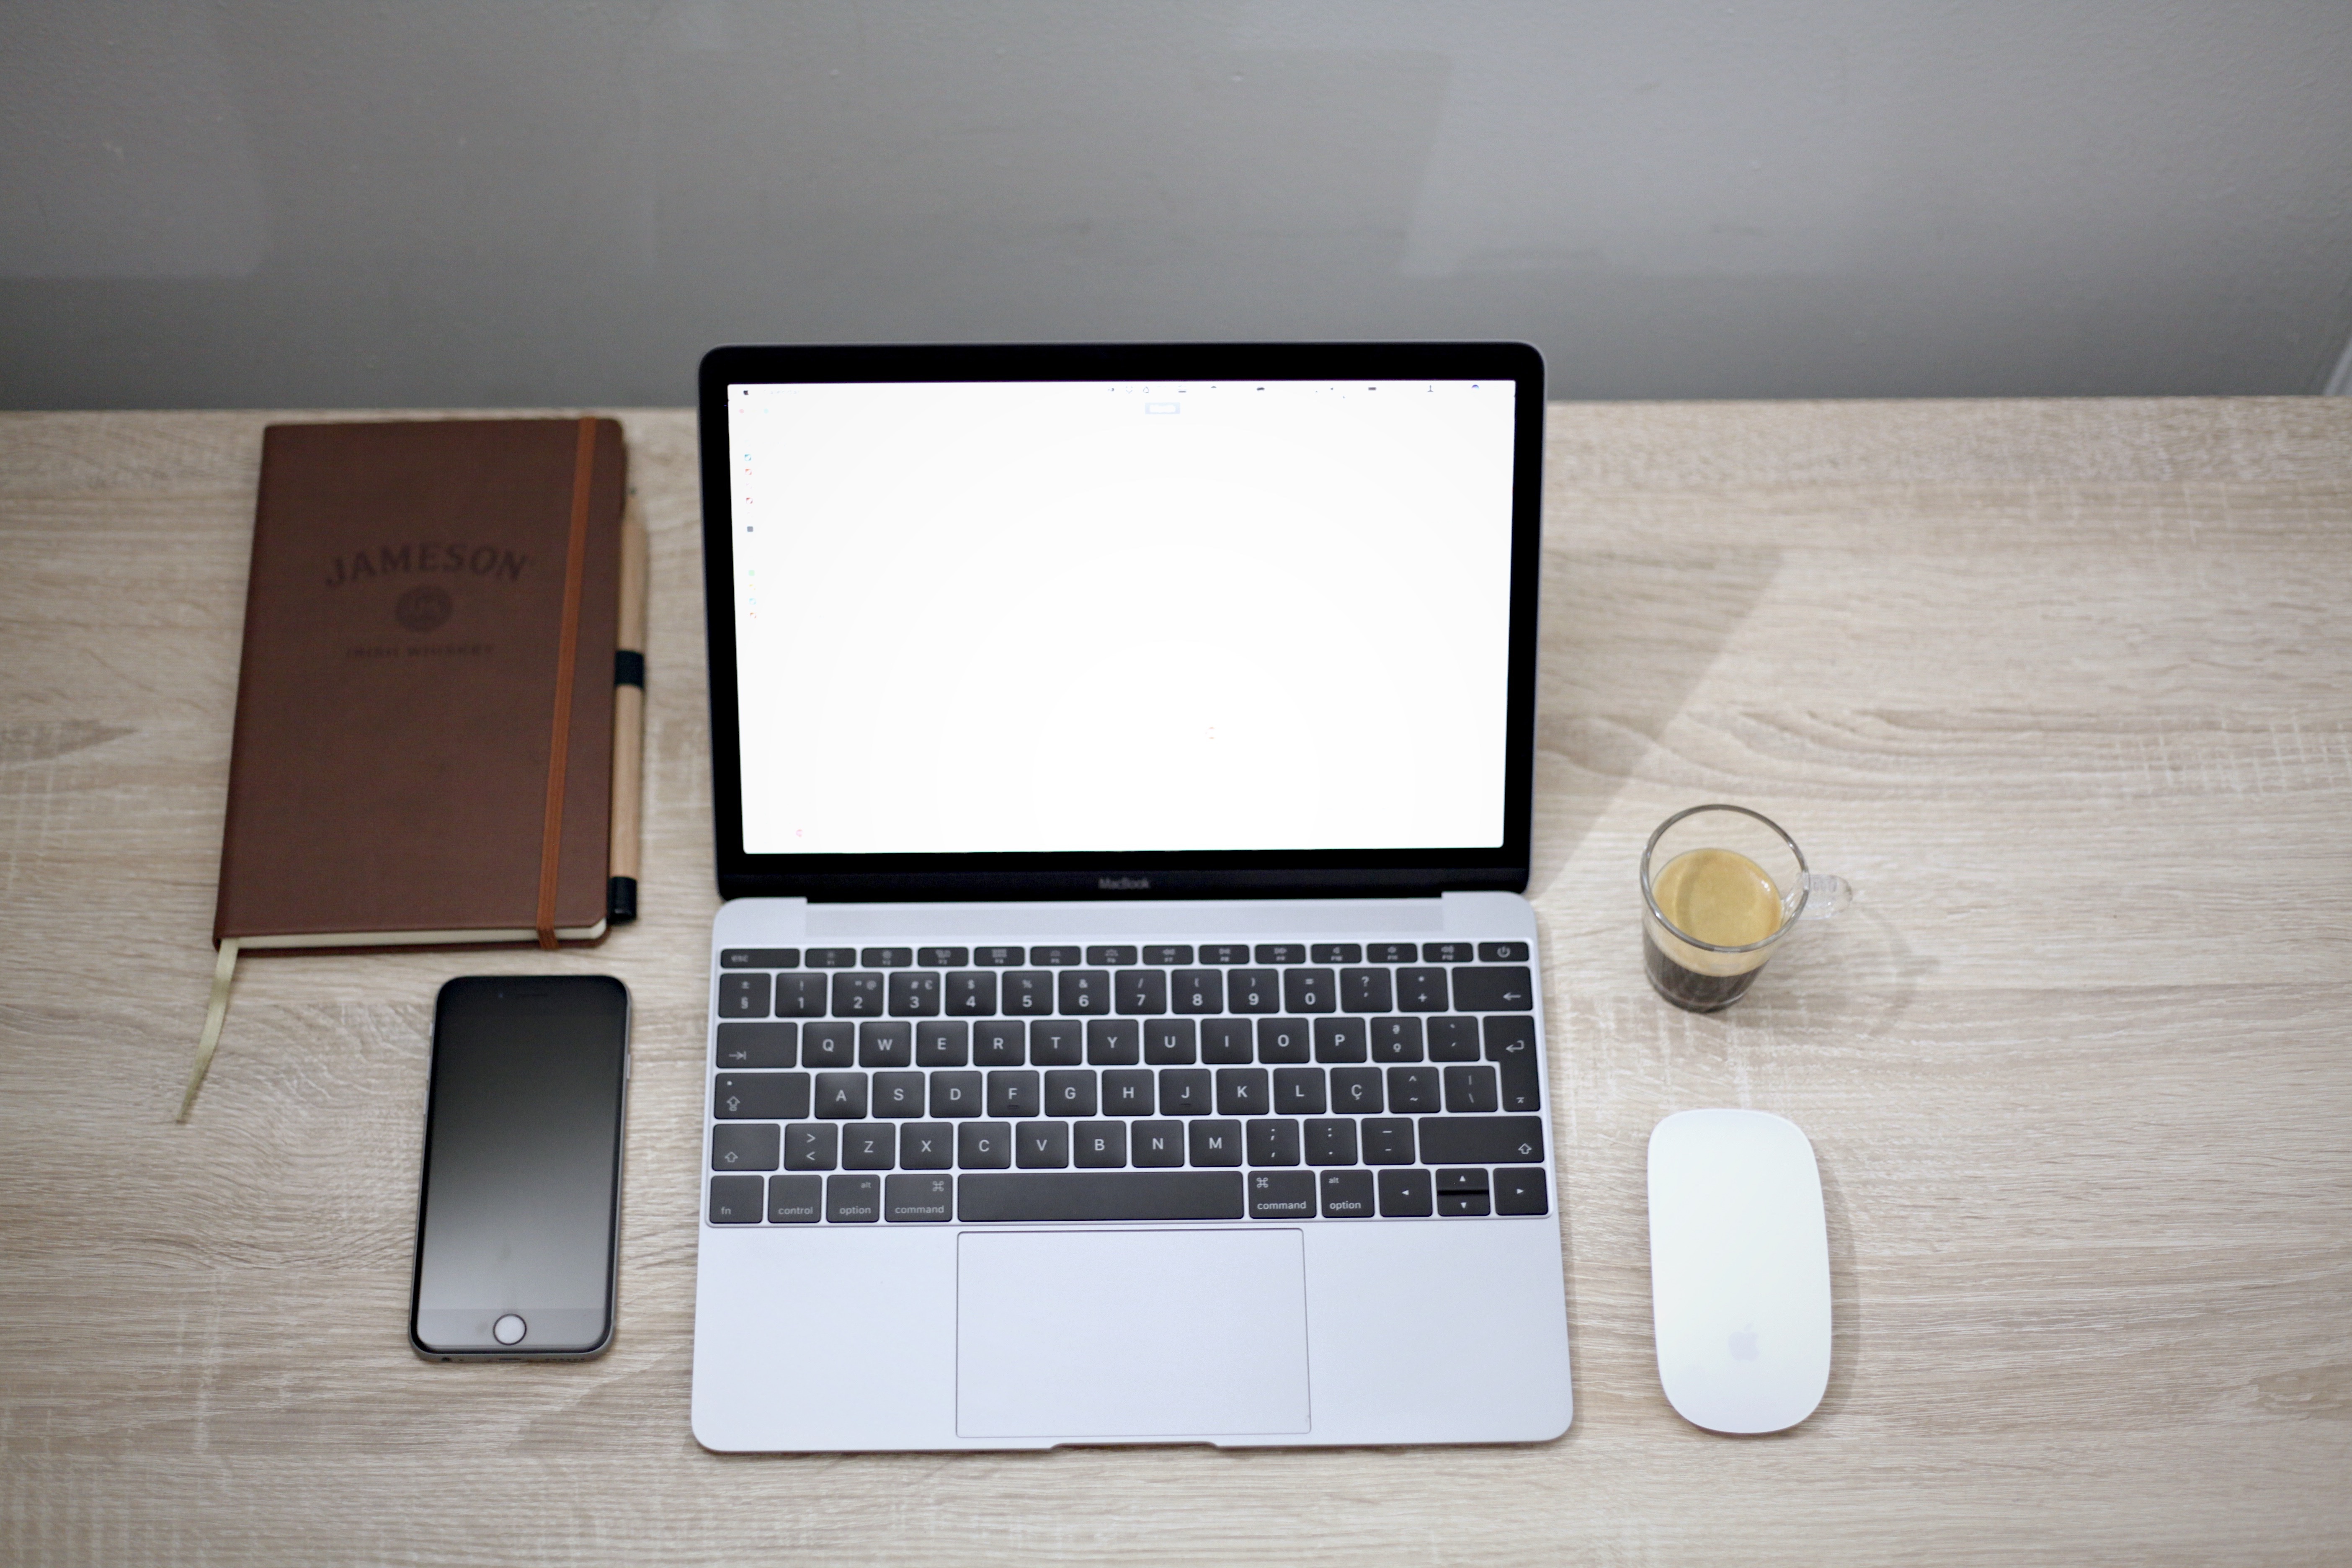
laptop, netbook, space bar, personal computer, electronic device, technology, computer keyboard, computer, touchpad, screen, gadget, personal computer hardware, input device, desk, laptop part, computer hardware, electronics, output device, table, desktop computer, mouse, display device, computer component, computer desk, furniture, numeric keypad, laptop replacement keyboard